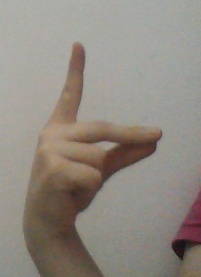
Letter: ta